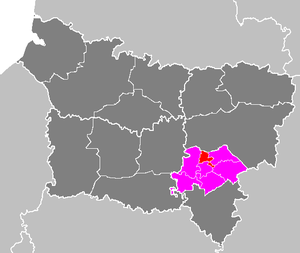
Le canton de Soissons-Nord est une ancienne division administrative française située dans le département de l'Aisne et la région Picardie.